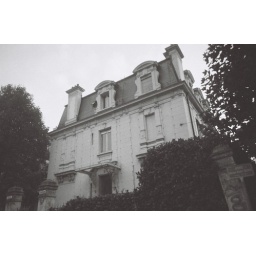
house upon the hill